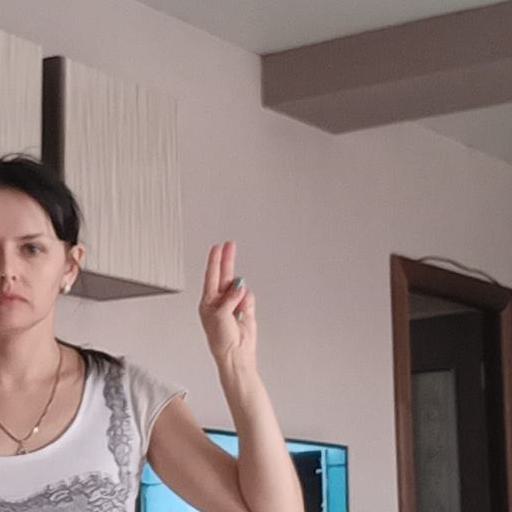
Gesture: two_up